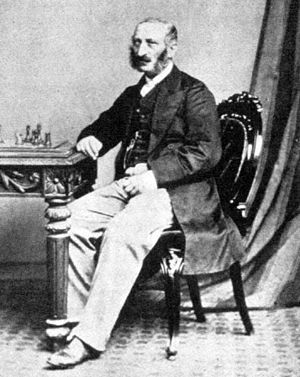
Paul Morphy / Liv og virke / Meriterende sejre som barn
Johann Jacob Löwenthal, som Paul Morphy som 12-årig besejrede tre gange på tre partier.
Paul Charles Morphy var en amerikansk skakspiller. Han blev regnet for den stærkeste spiller i sin tid og betegnes af mange som uofficiel verdensmester i skak. Han var desuden det første vidunderbarn inden for moderne skak.